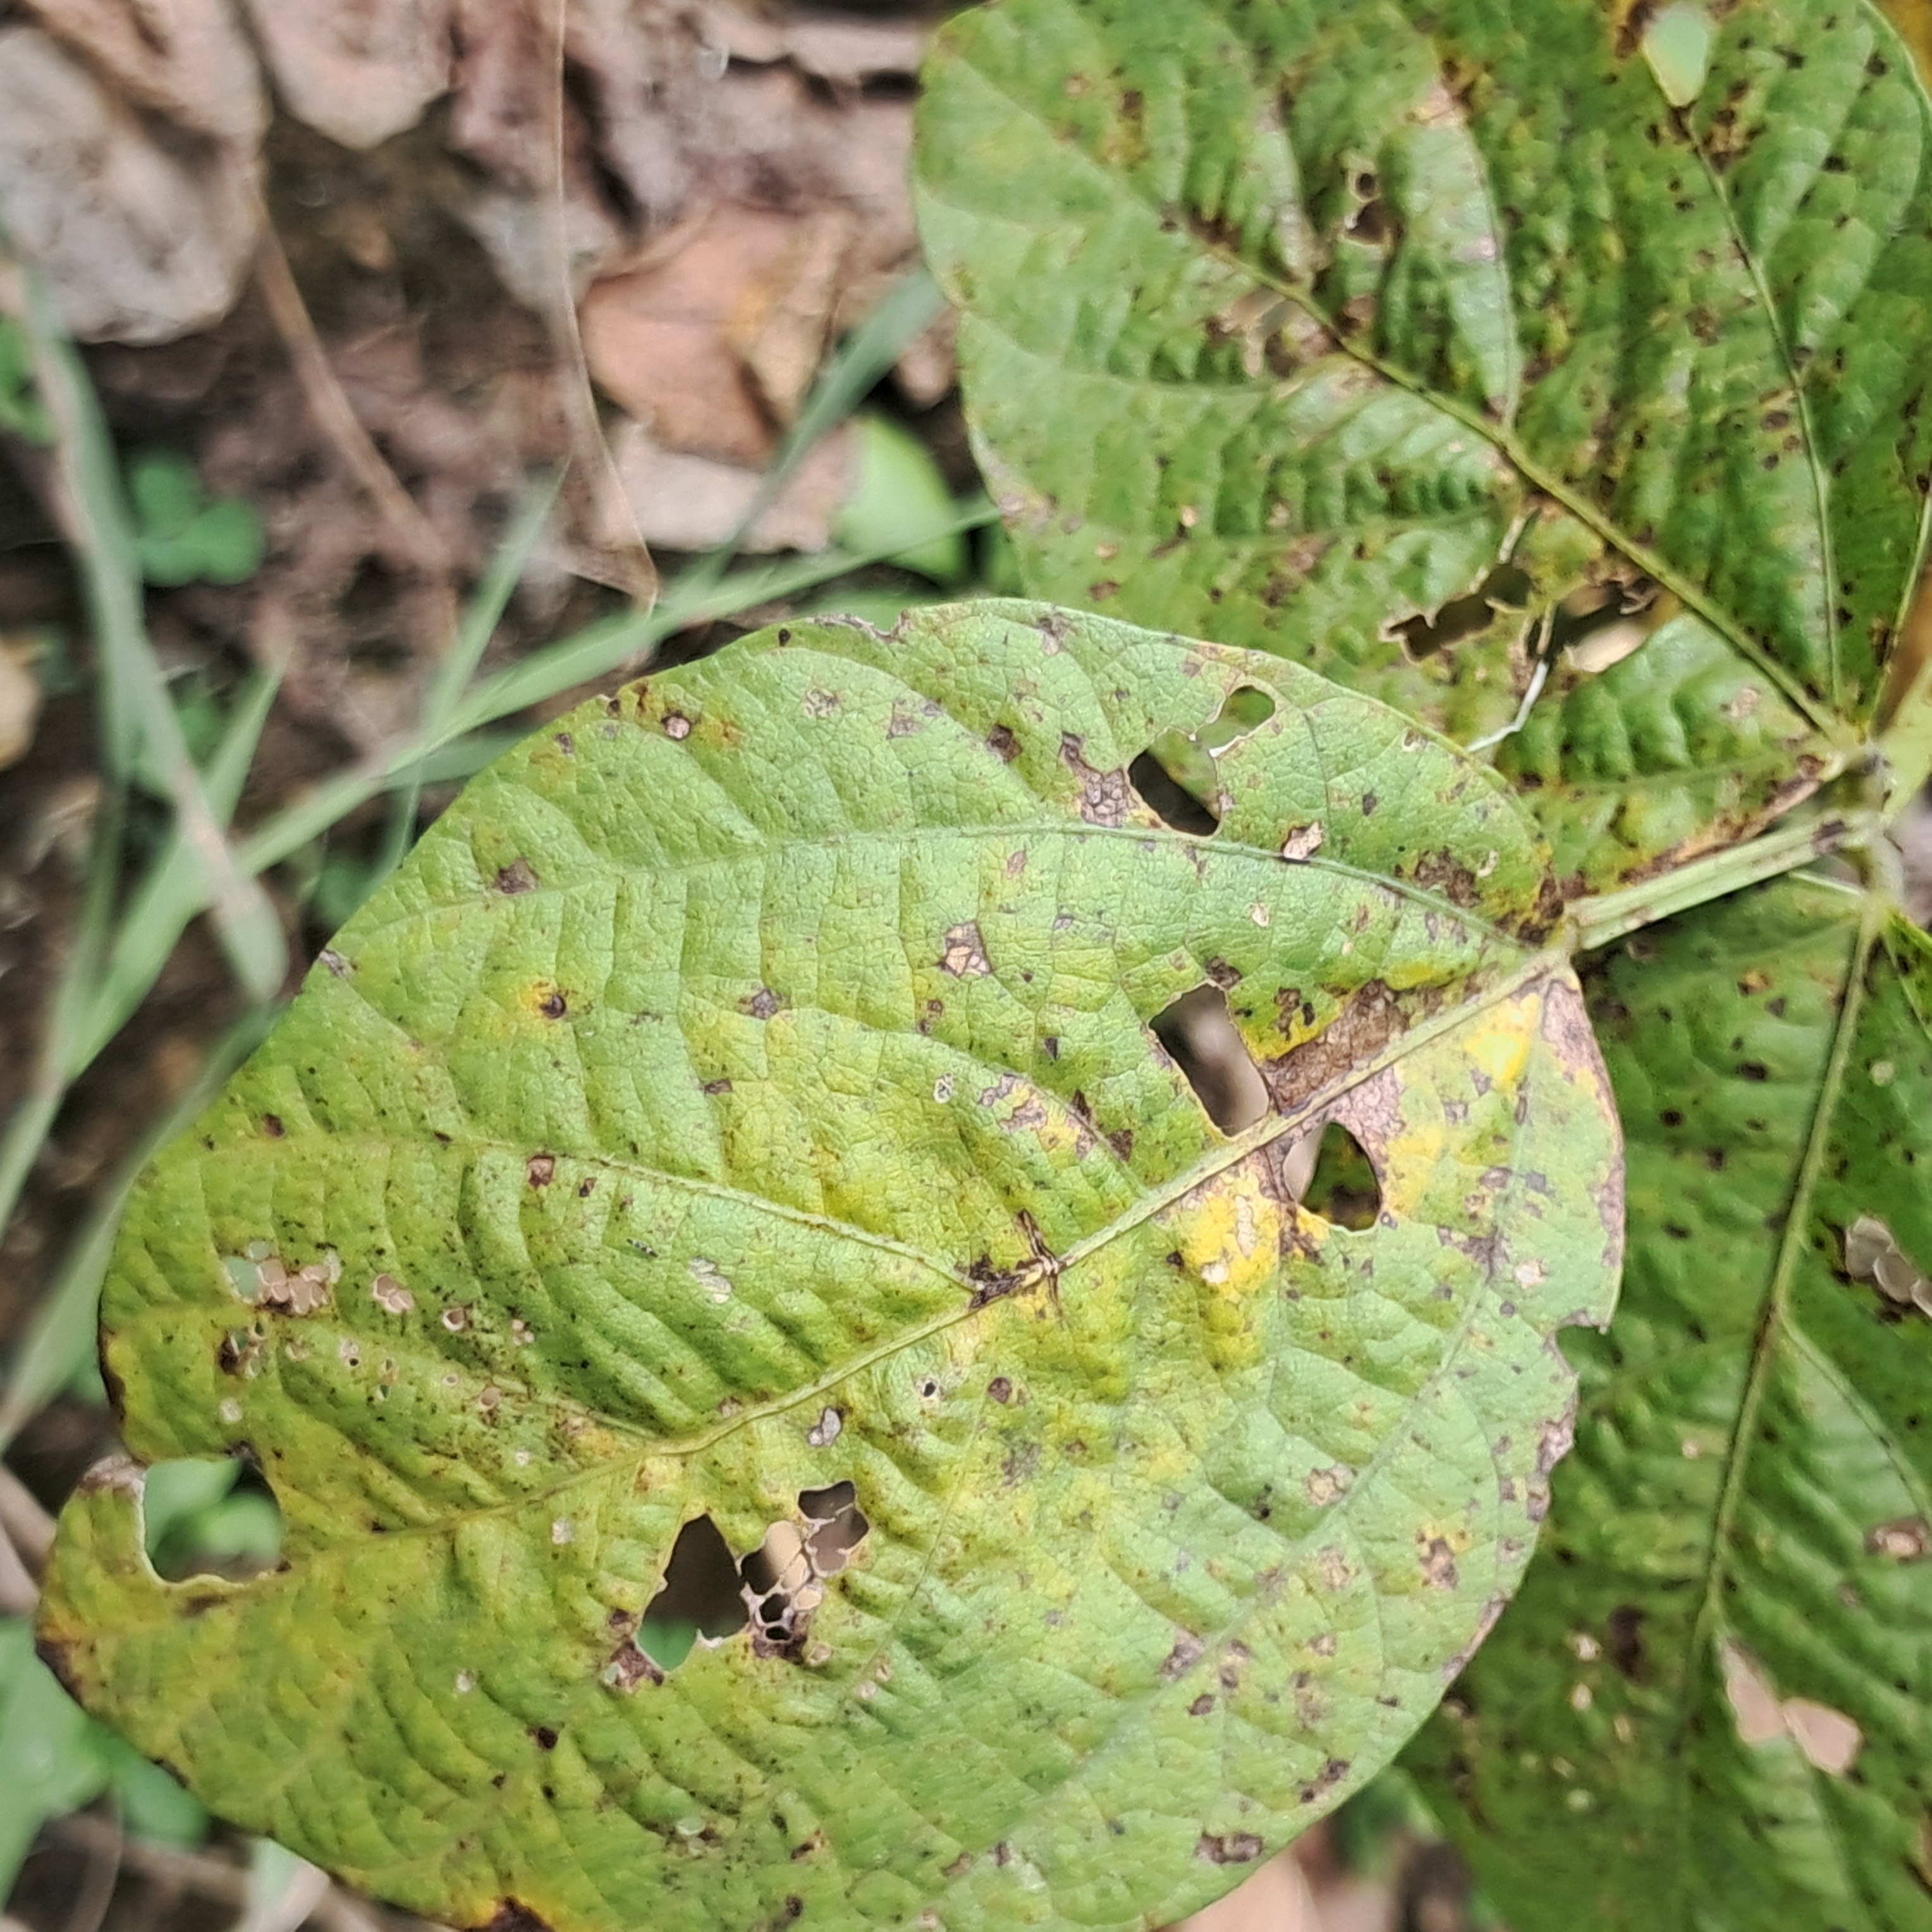
Label: Rust